Kingdom of Sicily

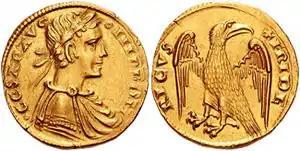
Example of a Messinese augustale

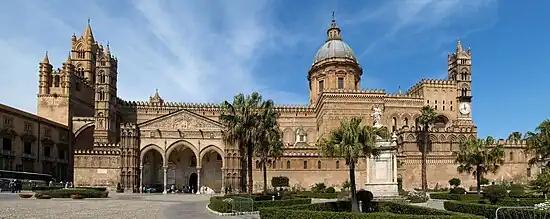
Palermo Cathedral

In 1734, in the aftermath of the War of the Polish Succession, Naples was reconquered by King Philip V of Spain, a Bourbon, who installed his younger son, Duke Charles of Parma, as King Charles VII of Naples, starting a cadet branch of the House of Bourbon. Adding to his Neapolitan possessions, he became also King of Sicily with the name of Charles V of Sicily the next year after Austria gave up Sicily and her pretensions to Naples in exchange for the Duchy of Parma and the Grand Duchy of Tuscany. This change of hands opened up a period of economic flourishing and social and political reforms, with many public projects and cultural initiatives directly started or inspired by the king. He remained King of Sicily until his accession to the Spanish throne as Charles III of Spain in 1759, the Treaty of Vienna (1738) with Austria forbidding a union of the Italian domains with the Crown of Spain.